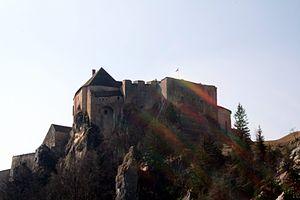
Le fort de Joux est situé dans le Doubs, il surplombe la cluse de